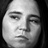
Emotion: sad